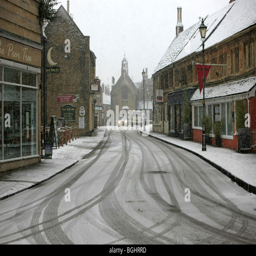
winter snow and ice turn a normally bustling town center into english civil parish